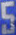
Number: 5